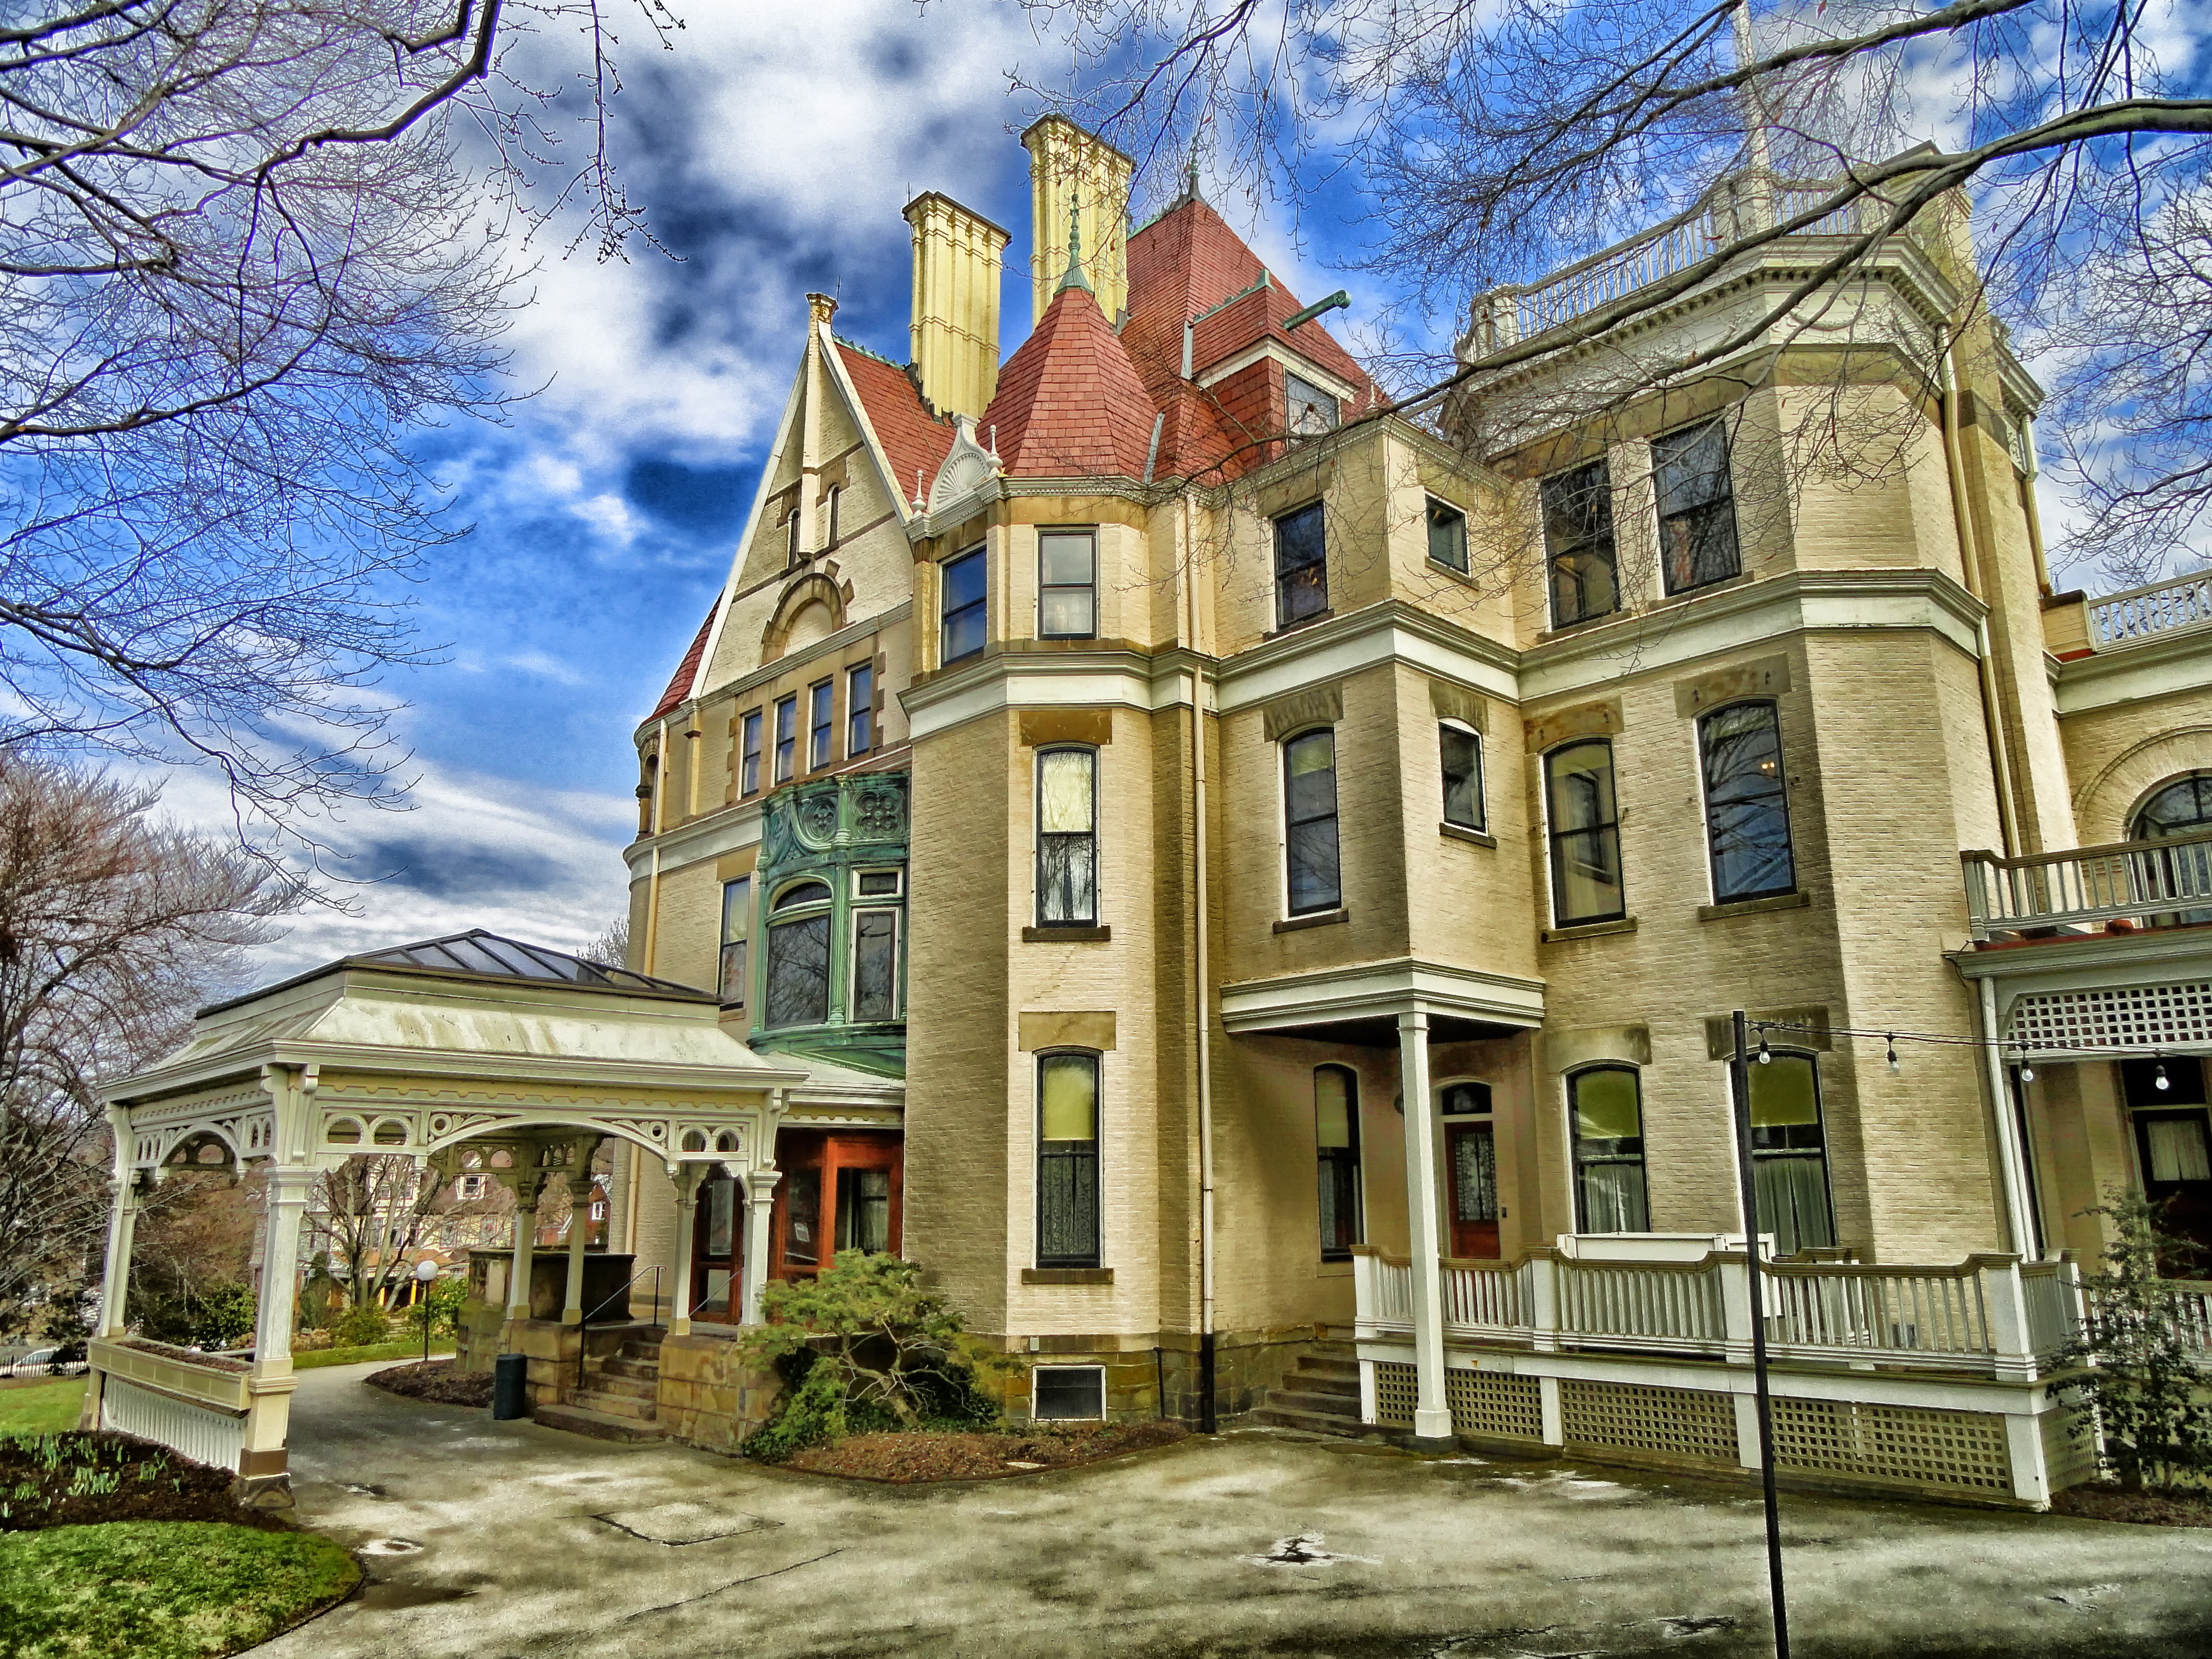
architecture, sky, mansion, house, town, building, chateau, palace, home, suburb, landmark, facade, historic, pittsburgh, outside, hdr, clouds, courtyard, pennsylvania, history, estate, neighbourhood, manor house, stately home, urban area, residential area